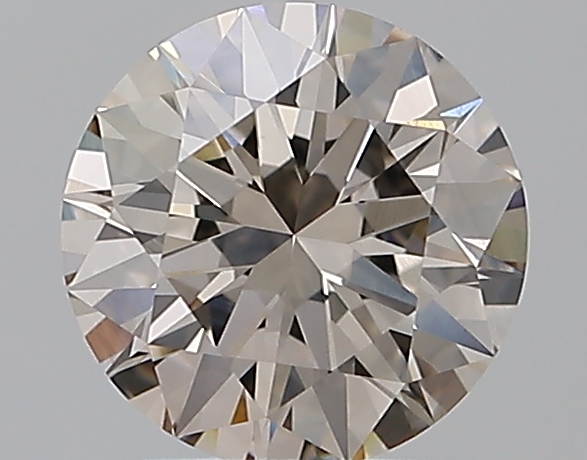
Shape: round
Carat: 1.41
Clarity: VS1
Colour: N
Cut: EX
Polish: EX
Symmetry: EX
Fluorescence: F
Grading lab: GIA
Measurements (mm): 7.24 x 7.29 x 4.41